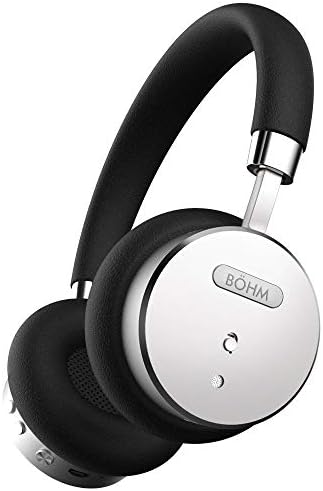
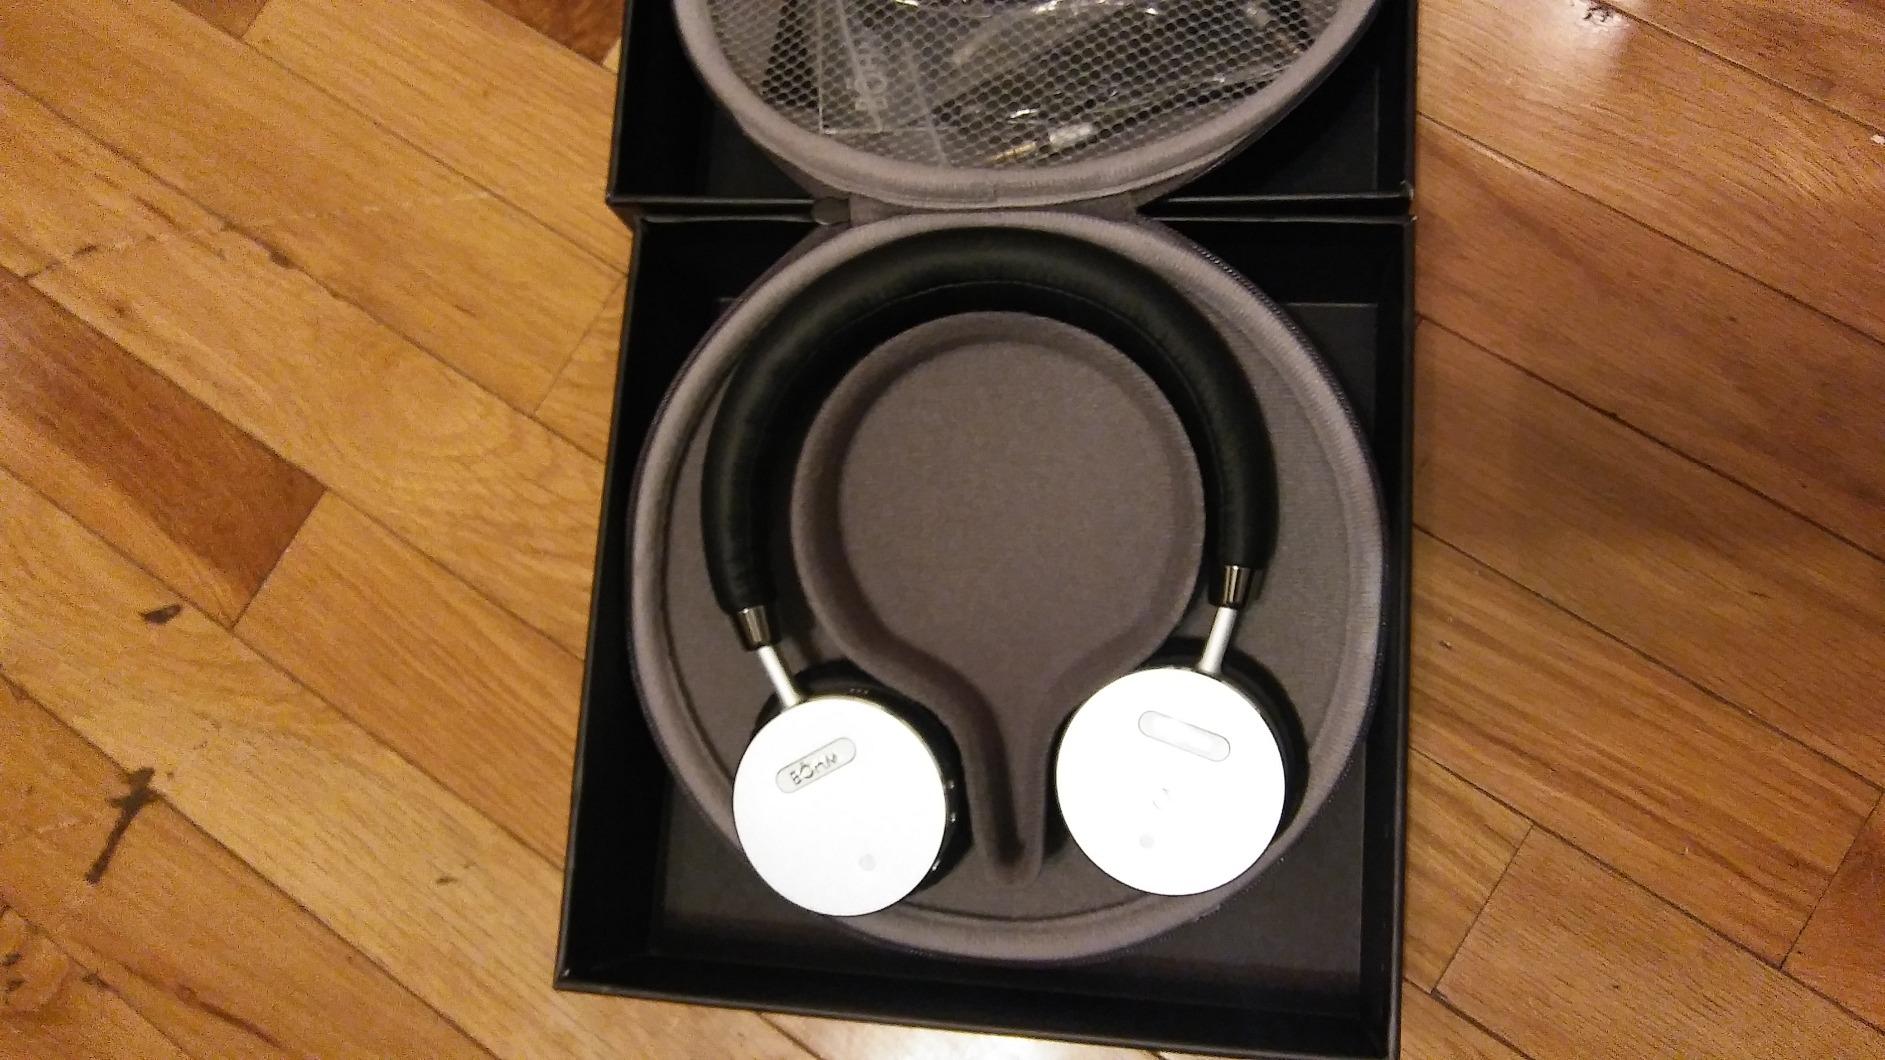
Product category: headphones
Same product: yes